Boulton Paul Defiant

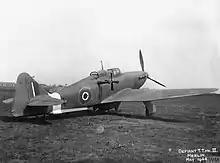
Defiant TT Mk III target tug, number "N1697"; RAF Desford, May 1944. The wind-driven generator provided power for the target winch

On 1 July, 141 Squadron despatched "L6997" on the first Defiant night patrol. In August, the squadron was operating both by day and night; on 15 August, the first possible nighttime success by a Defiant was recorded, and from September onwards, the squadron principally operated at night. In September, as a response to the commencement of heavy attacks upon London by the "Luftwaffe"—The "Blitz"—B Flight of No. 141 moved to RAF Biggin Hill, Bromley, while A Flight relocated to RAF Gatwick, West Sussex in October, then to RAF Gravesend, Kent. Successful claimed interceptions took place, such as two He 111s being claimed on 15/16 September; the first confirmed kill, of a single He 111, by a Defiant of the squadron was made on 22 December.